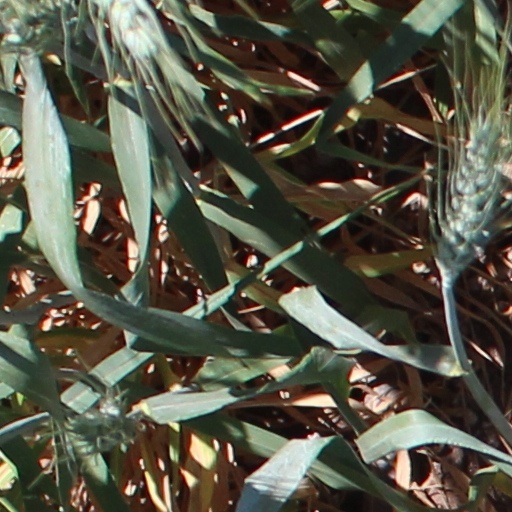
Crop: wheat